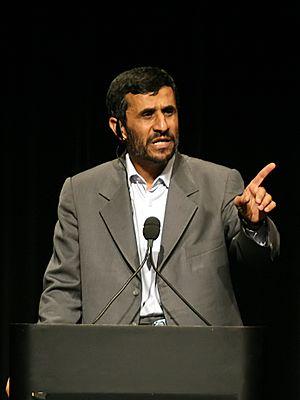
L'élection présidentielle iranienne de 2005, la neuvième élection présidentielle de l'histoire iranienne, a eu lieu sur deux tours, les 17 et 24 juin 2005.